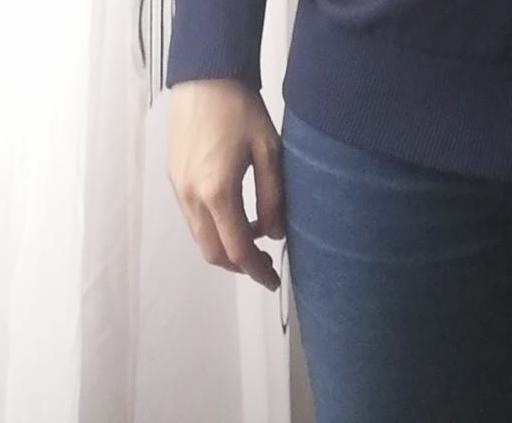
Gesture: no_gesture